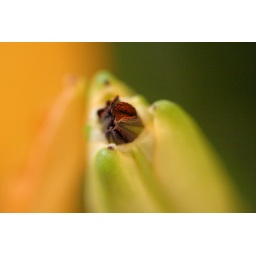
I found some flowers in my kitchen and thought before they die and life goes into winter I thought I might take pictures.